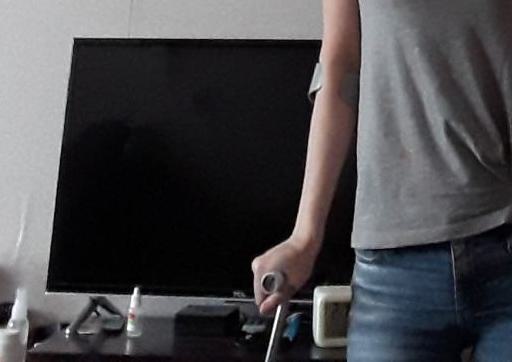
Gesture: no_gesture